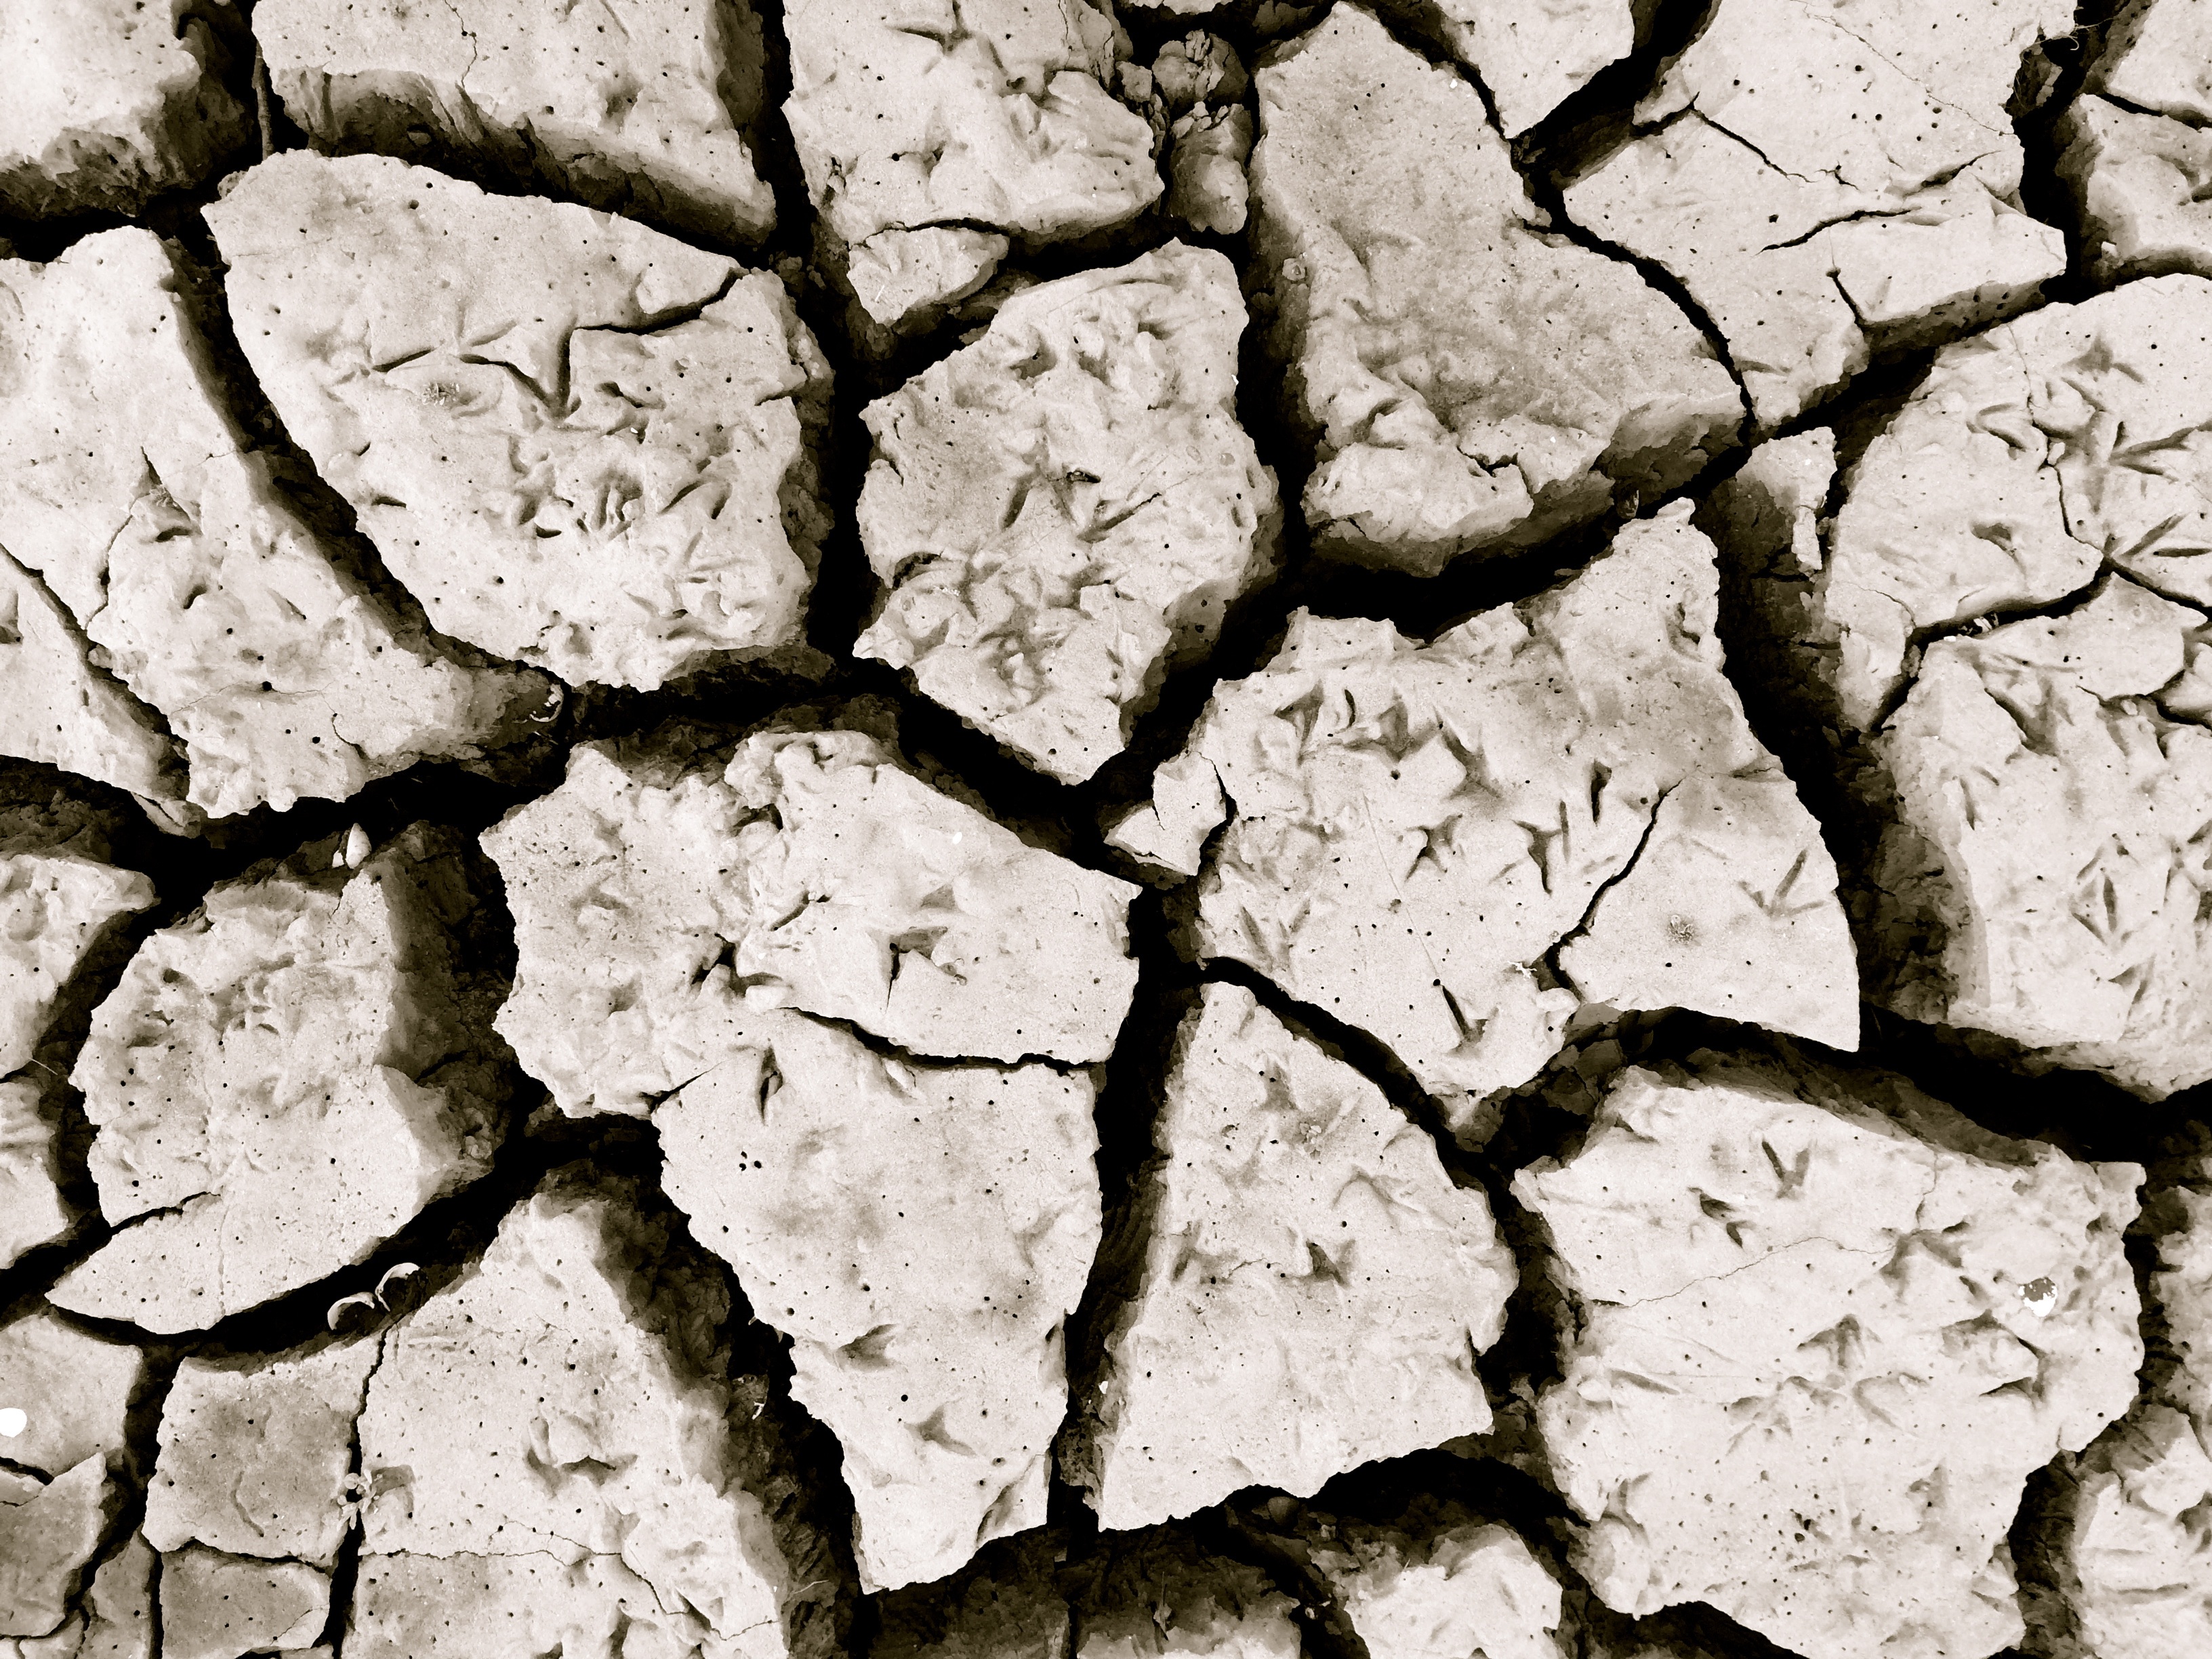
tree, branch, black and white, wood, ground, texture, wall, asphalt, soil, stone wall, monochrome, cracked, earth, drought, road surface, monochrome photography